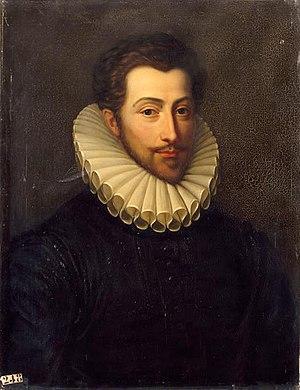
Portrait de Louis de Clermont, seigneur de Bussy d'Amboise, Gouverneur de l'Anjou (vers 1549-1575)
L’abbaye de Bourgueil, plus précisément l’abbaye Saint-Pierre de Bourgueil-en-Vallée, est une abbaye bénédictine, qui adopte la règle de Saint Maur en 1630. Elle est située à Bourgueil, autrefois Burgolium, dans le pays du Bourgueillois, dépendant avant 1790 de l’élection de Saumur, du siège royal de Chinon et du diocèse d'Angers, donc de l'Anjou historique. Mais de nos jours Bourgueil est en Indre-et-Loire. Cette importante abbaye est fondée en 990 par Emma, fille de Thibaud le Tricheur, comtesse de Blois et duchesse d’Aquitaine.
La Dame de Monsoreau est un roman historique d'Alexandre Dumas, publié en 1846 qui fait suite à La Reine Margot et précède Les Quarante-cinq.